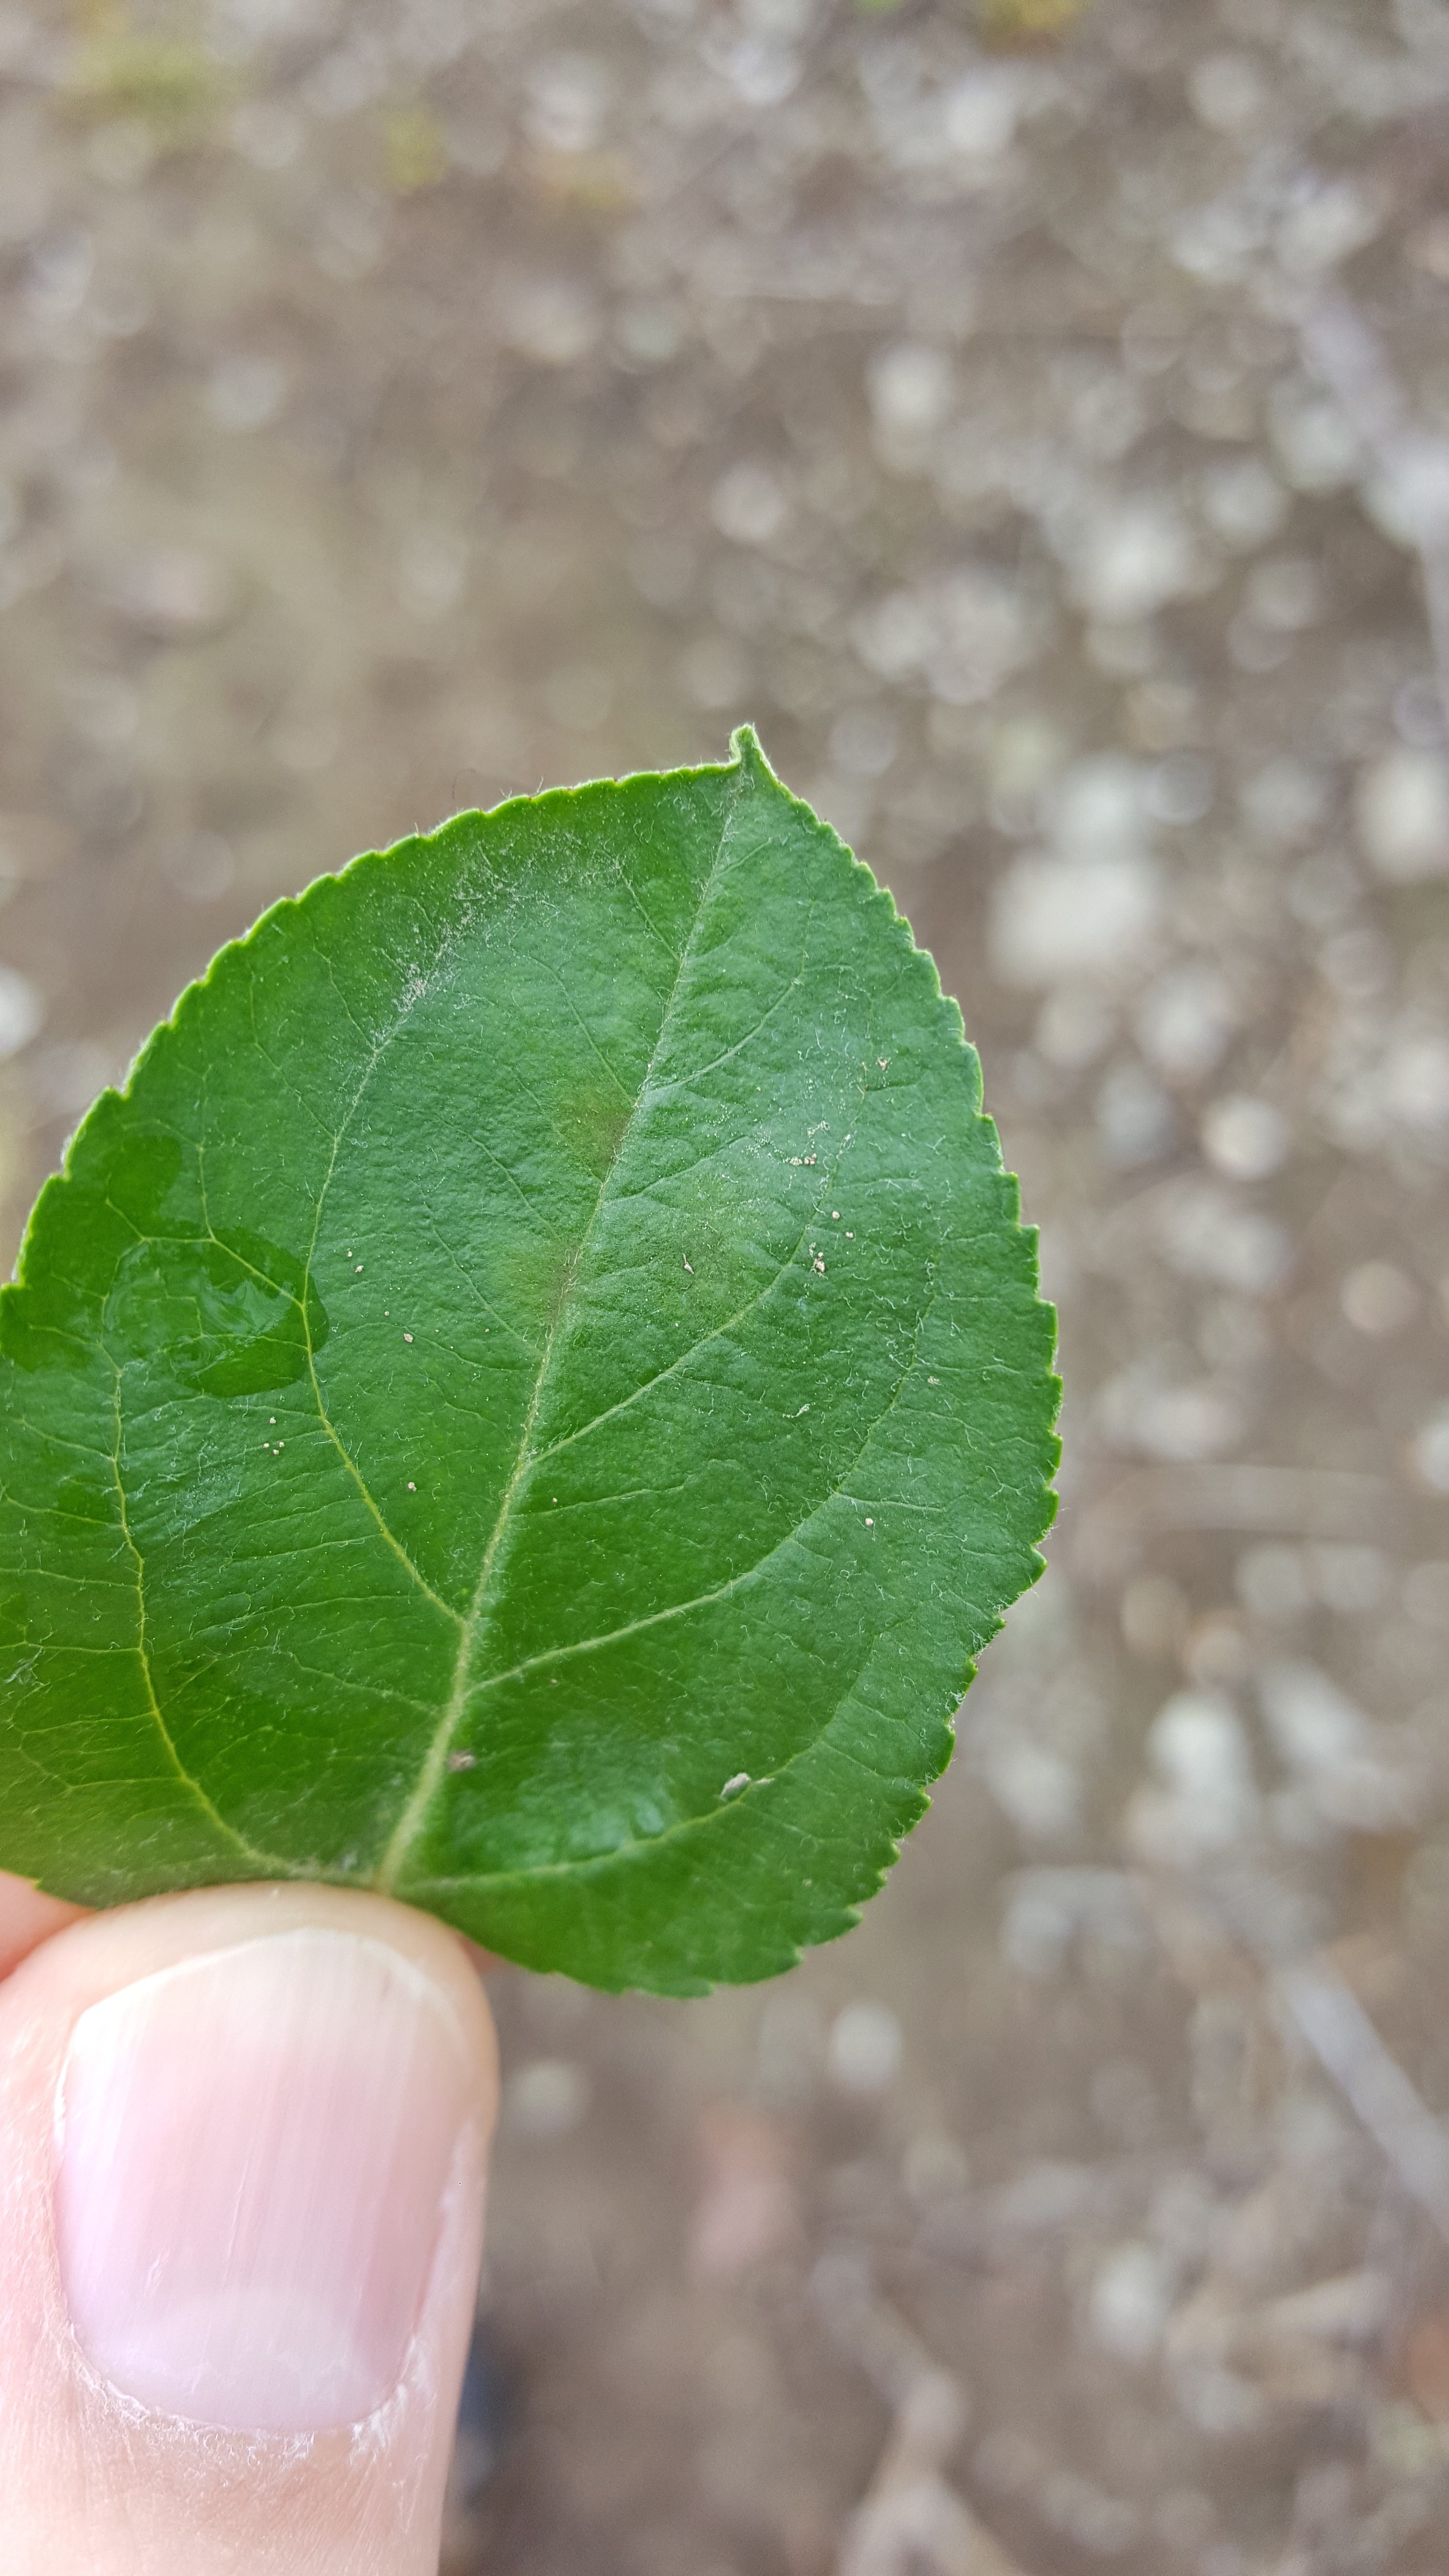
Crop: apple
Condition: healthy